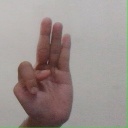
अक्षर: भ